Zilan massacre

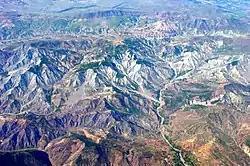
Mountains near Van.

On 18 March 1930 Salih (Omurtak) was appointed the commander of IX Corps. Armed hostilities were initiated by Turkish military against the Ararat insurgents on 11 June 1930. Xoybûn appealed for help for Kurds throughout Kurdistan. İhsan Nuri sent an offensive order to Îbrahîm Agha dated 18 June 1930. A Turkish Captain Zühtü (Güven), who was an officer of the 2nd Mobile Gendarmerie Battalion at Iğdır, got this order from a Kurdish rebel. There was wide response to the insurgents' appeal for help, and the Turks temporarily abandoned their offensive against Mount Ararat.